Ctesias

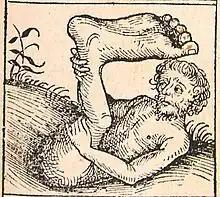
Some absurd claims form part of "Indica", such as the stories of a race of people with only one leg, or with feet so big they could be used as an umbrella

A record of the view that the Persians held of India was written by Ctesias under the title "Indica". It includes descriptions of artisans, philosophers, and people having the qualities of deities, as well as accounts of unquantifiable gold, among other riches and wonders. The work is based on testimonials from the travellers to Persia rather than on personal observation. The work is marginally geographical, and focuses more on wonders, climate, flora, customs, diet etc. Modern view situates it between fact and fiction. Among the topographical observations found in the work are facts that the Indus River varies between 40 and 200 stades (5–25 miles), that the population of "India" (mostly northwest Indian subcontinent) almost exceeds the rest of the inhabited world, and that territorially "India" makes up half of Asia.